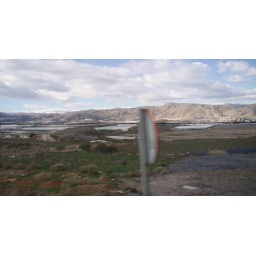
Landscape barren but notice green near road - had rained A LOT